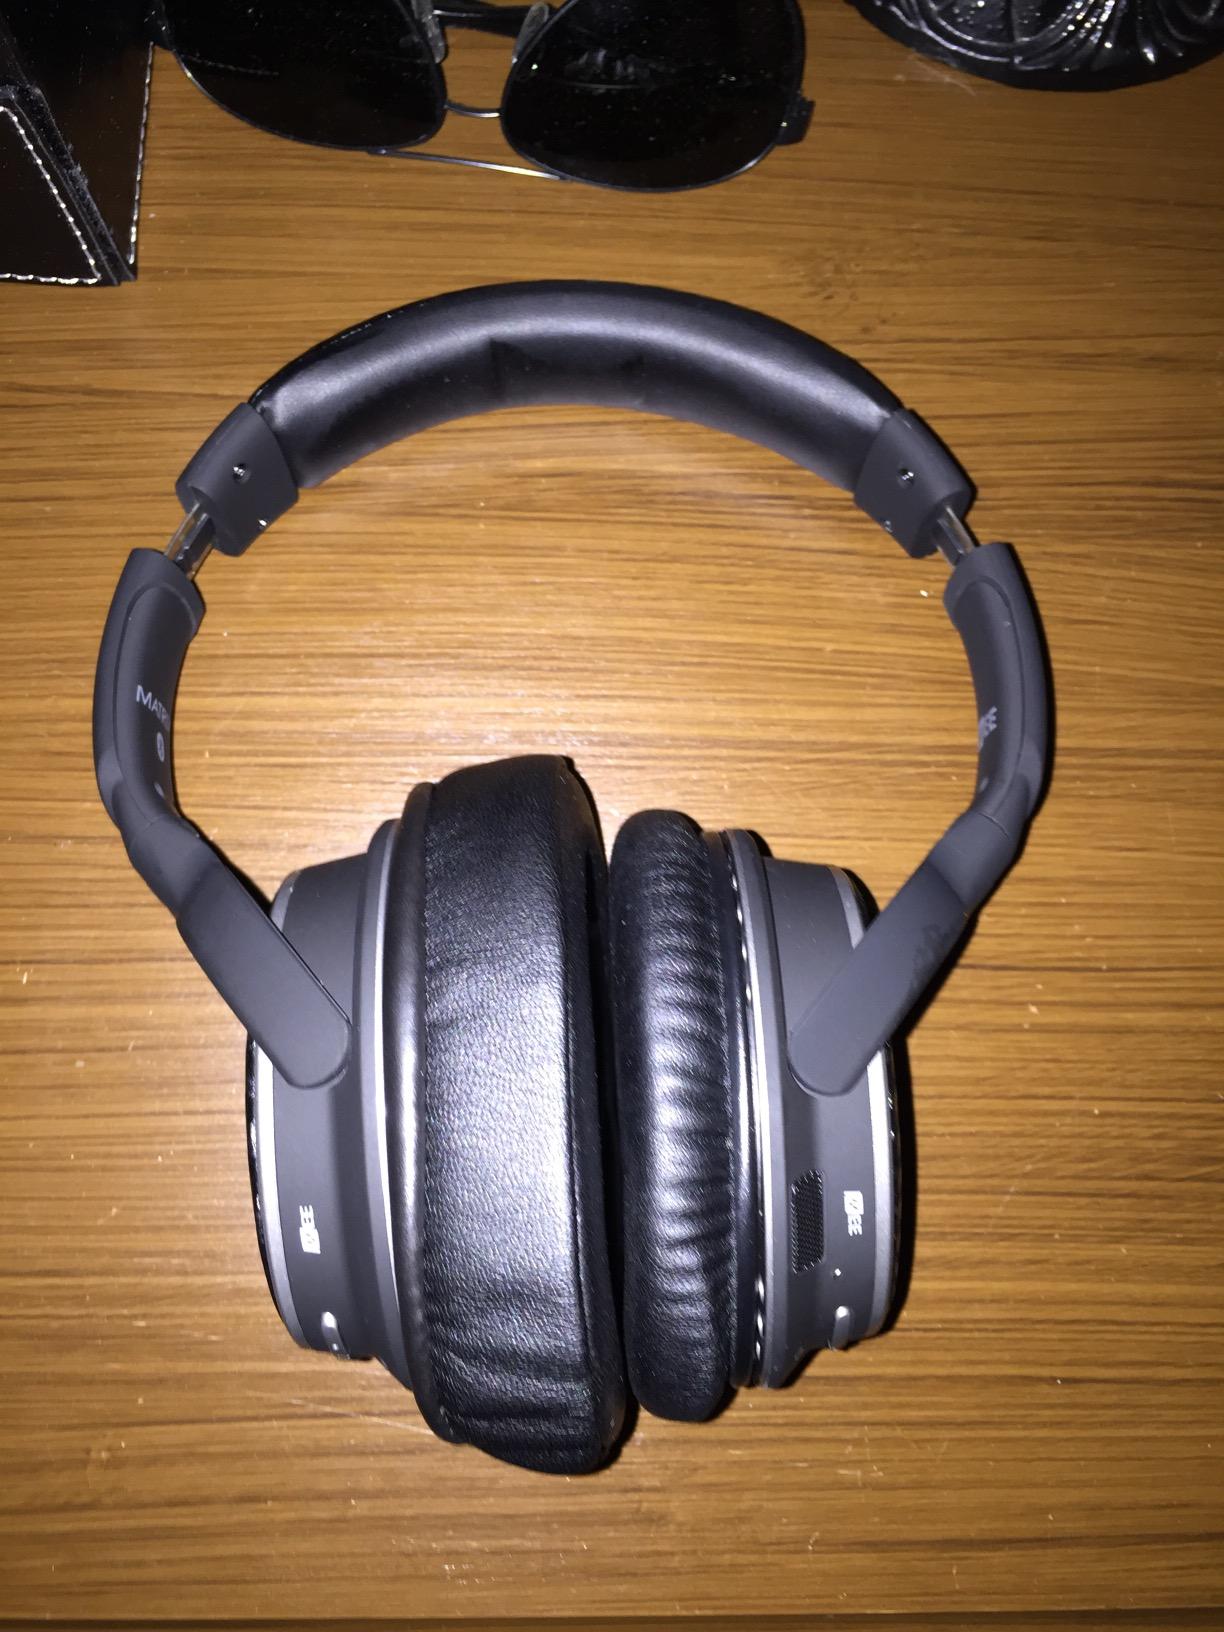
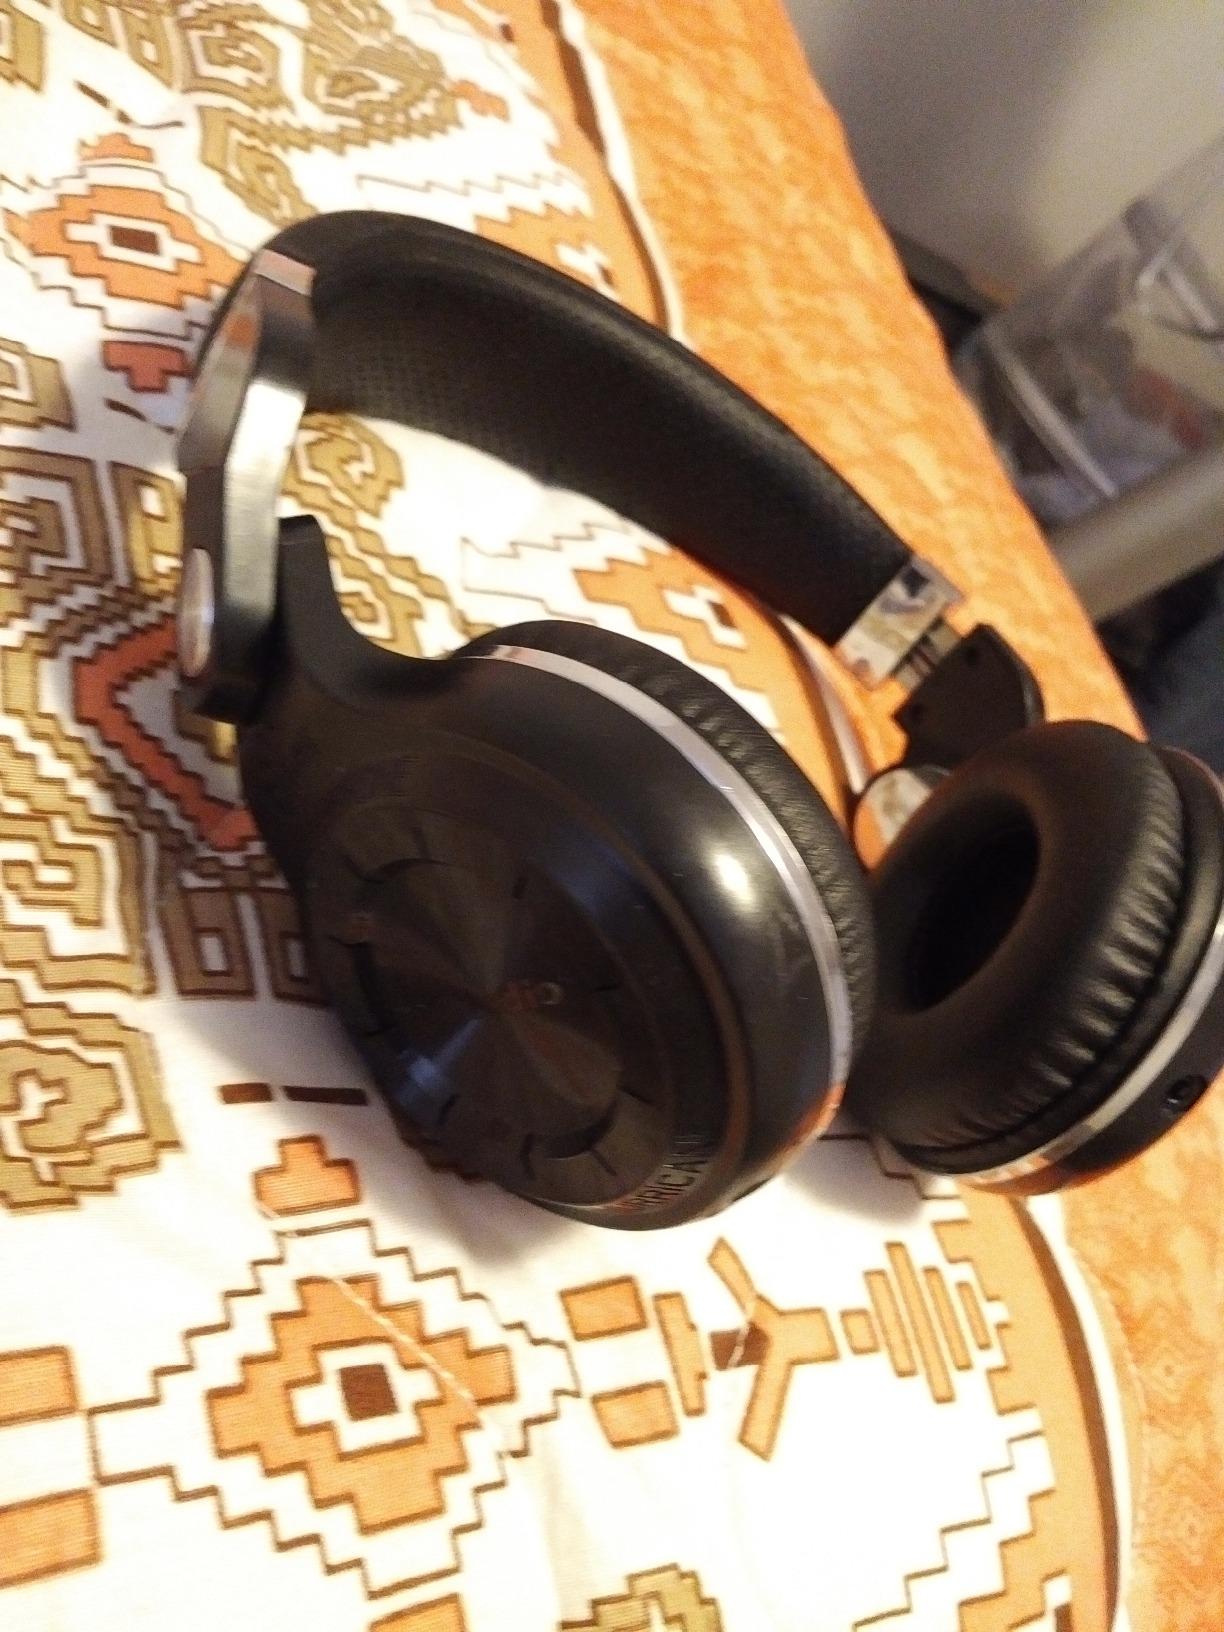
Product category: headphones
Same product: no